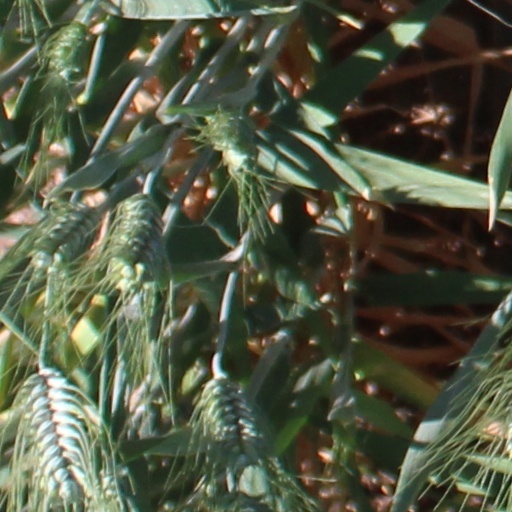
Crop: wheat